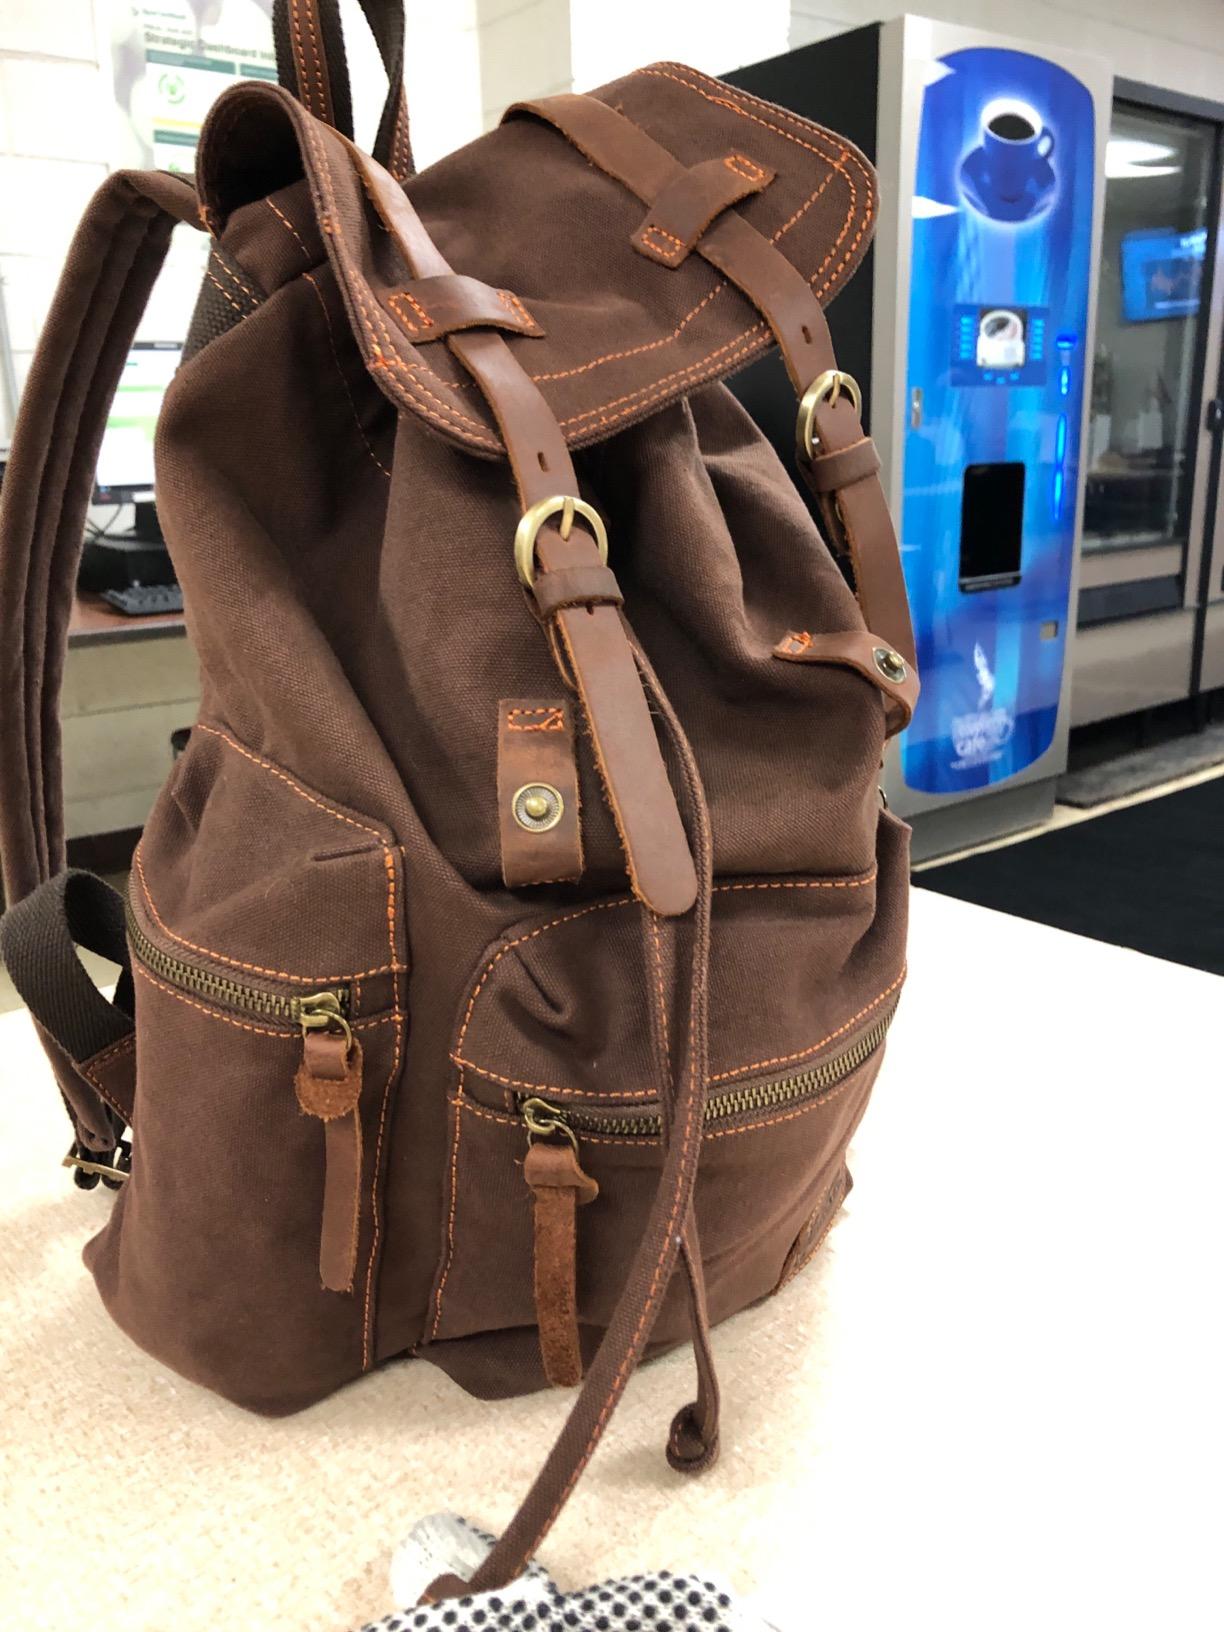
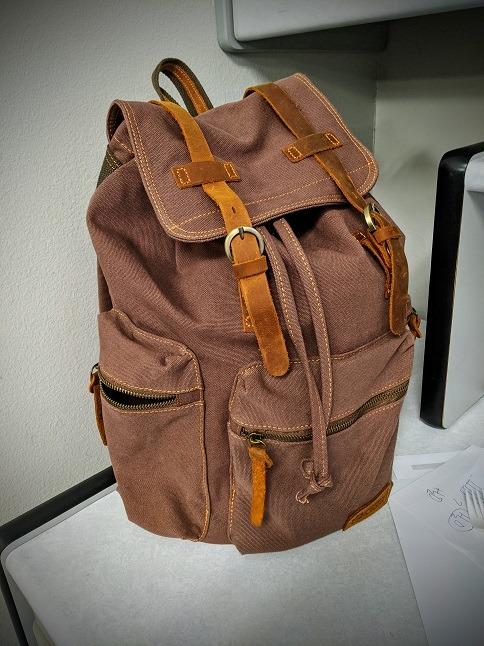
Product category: bag
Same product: yes